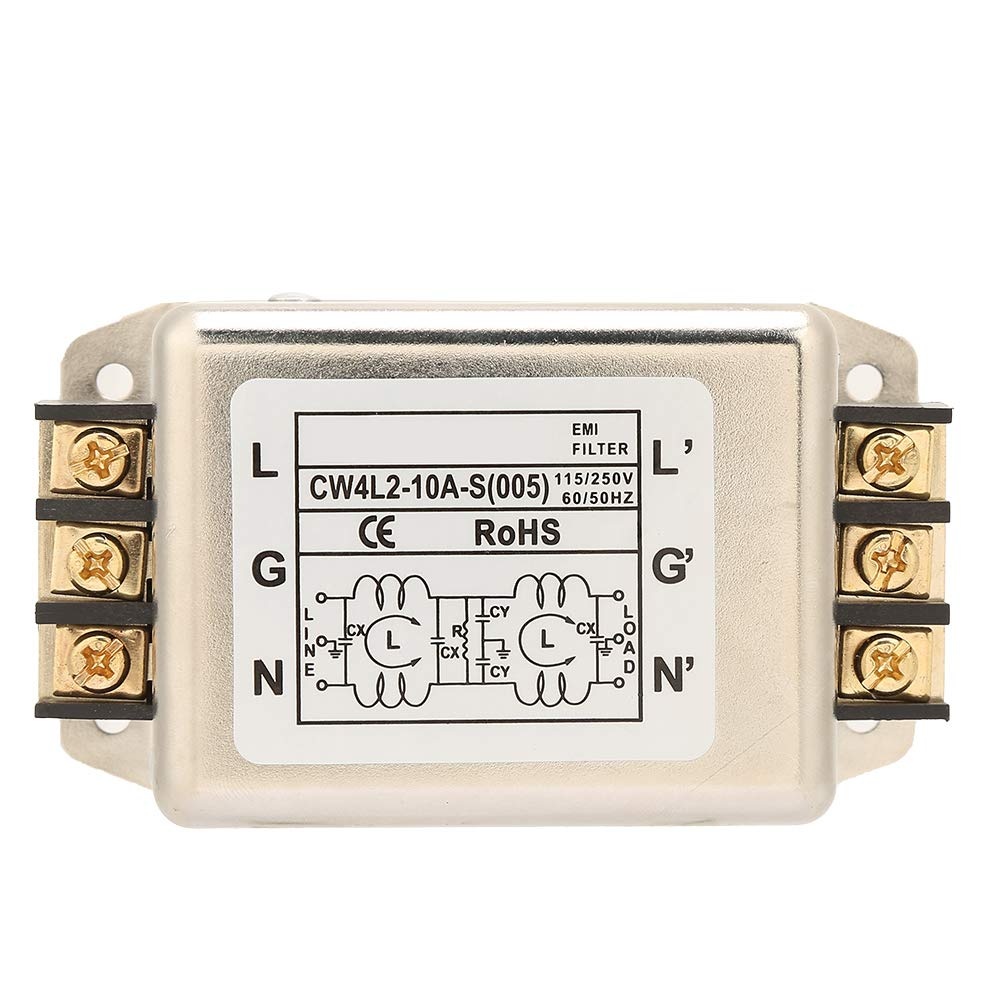
Telituny Power Filter-115V/250V 10A 50/60Hz Single Pole/Double Pole Single Phase Power Line EMI Filter Connector
Telituny Power Filter-115V/250V 10A 50/60Hz Single Pole/Double Pole Single Phase Power Line EMI Filter Connector Feature: High performance single phase/bipolar single phase power supply filter for most digital Devices (especially switching power supplies) for suppressing continuous and intermittent impulse interference. The performance of the product is stable, which can effectively improve the work stability of other devices. Good common mode and differential rejection characteristics, suitable for white household appliances with inverter and inverter for control system. Universal, compact and easy to install, suitable for mechanical equipment, treadmills, medical equipment, etc. The main effect of the filter is to improve the stability of the equipment and extend the service life of the equipment. Specification: Rated voltage: 115/250V Working frequency: 50/60 Hz Rated current: 10A Withstand voltage test: 1450 V DC 2 sec (line to line L to L) Withstand voltage test: 1500 V AC 2 sec (line to ground L to G) Package list: 1 Power Filter Note: Actual product color may vary from photo due to lighting. There may be slight deviations when measuring the product. Product Features Good common mode and differential rejection characteristics, suitable for white household appliances with inverter and inverter for control system. The main effect of the filter is to improve the stability of the device and extend the life of the device. High performance single-phase/bipolar single-phase power supply filter for the most digital devices (especially switching power supplies) to suppress continuous and intermittent impulse interference. Universal, compact and easy to install, suitable for mechanical devices, treadmills, medical devices, etc. The performance of the Product is stable, which can effectively improve the work stability of other devices.
Brand: Telituny
Category: Electronics > Circuit Boards & Components > Electronic Filters